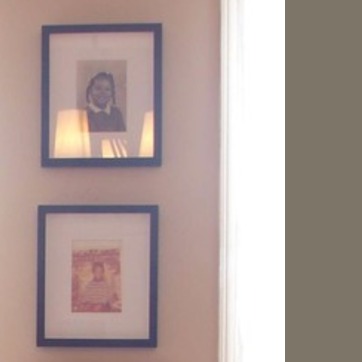
Material: painted